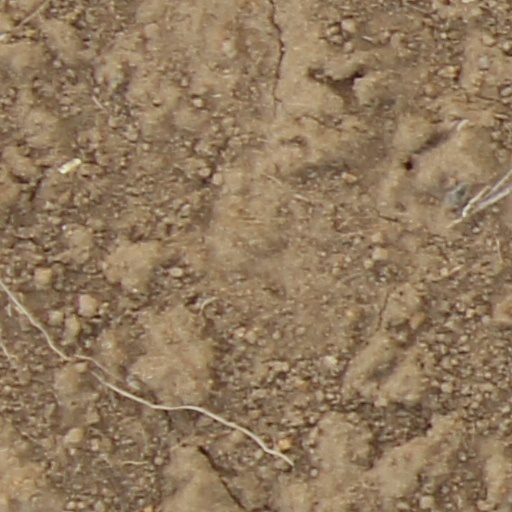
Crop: wheat